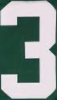
Number: 3